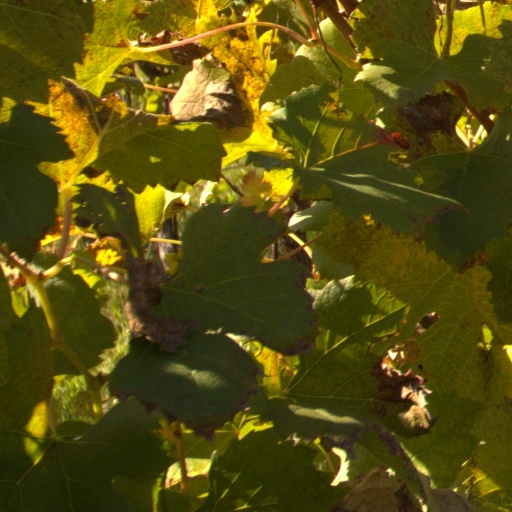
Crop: grape